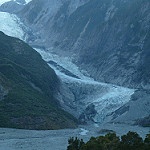
Scene: Outdoor